Adnan Khashoggi

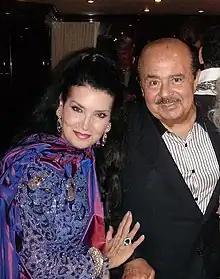
Khashoggi and wife Lamia

In 1961, Khashoggi married 20-year-old Englishwoman, Sandra Daly, who converted to Islam and took the name Soraya Khashoggi. Together they raised one daughter (Nabila) and four sons (Mohamed, Khalid, Hussein, and Omar). They divorced in 1974.